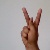
The image shows a hand gesture representing the letter 'K' in Indian Sign Language.